Mostafa Saadeq Al-Rafe'ie

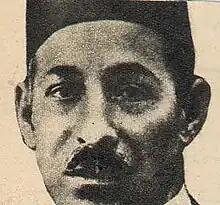

Mostafa Saadeq Al-Rafe' (1 January 1880 – May 1937) was a prominent Egyptian poet from Qalyubiyya, Egypt. He is well-known for originally writing the Tunisian national anthem "Defenders of the Homeland" (Arabic: حماة الحمى; romanized: Humat al-Hima)